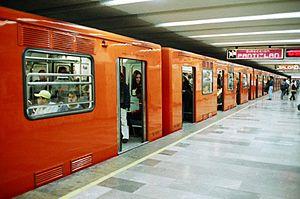
La ligne 1 est une des douze lignes du métro de Mexico, au Mexique. Il est entré en service le 4 septembre 1969.
Merced est une station de la Ligne 1 du métro de Mexico. Il est situé à l'est de Mexico, dans la délégation Venustiano Carranza.